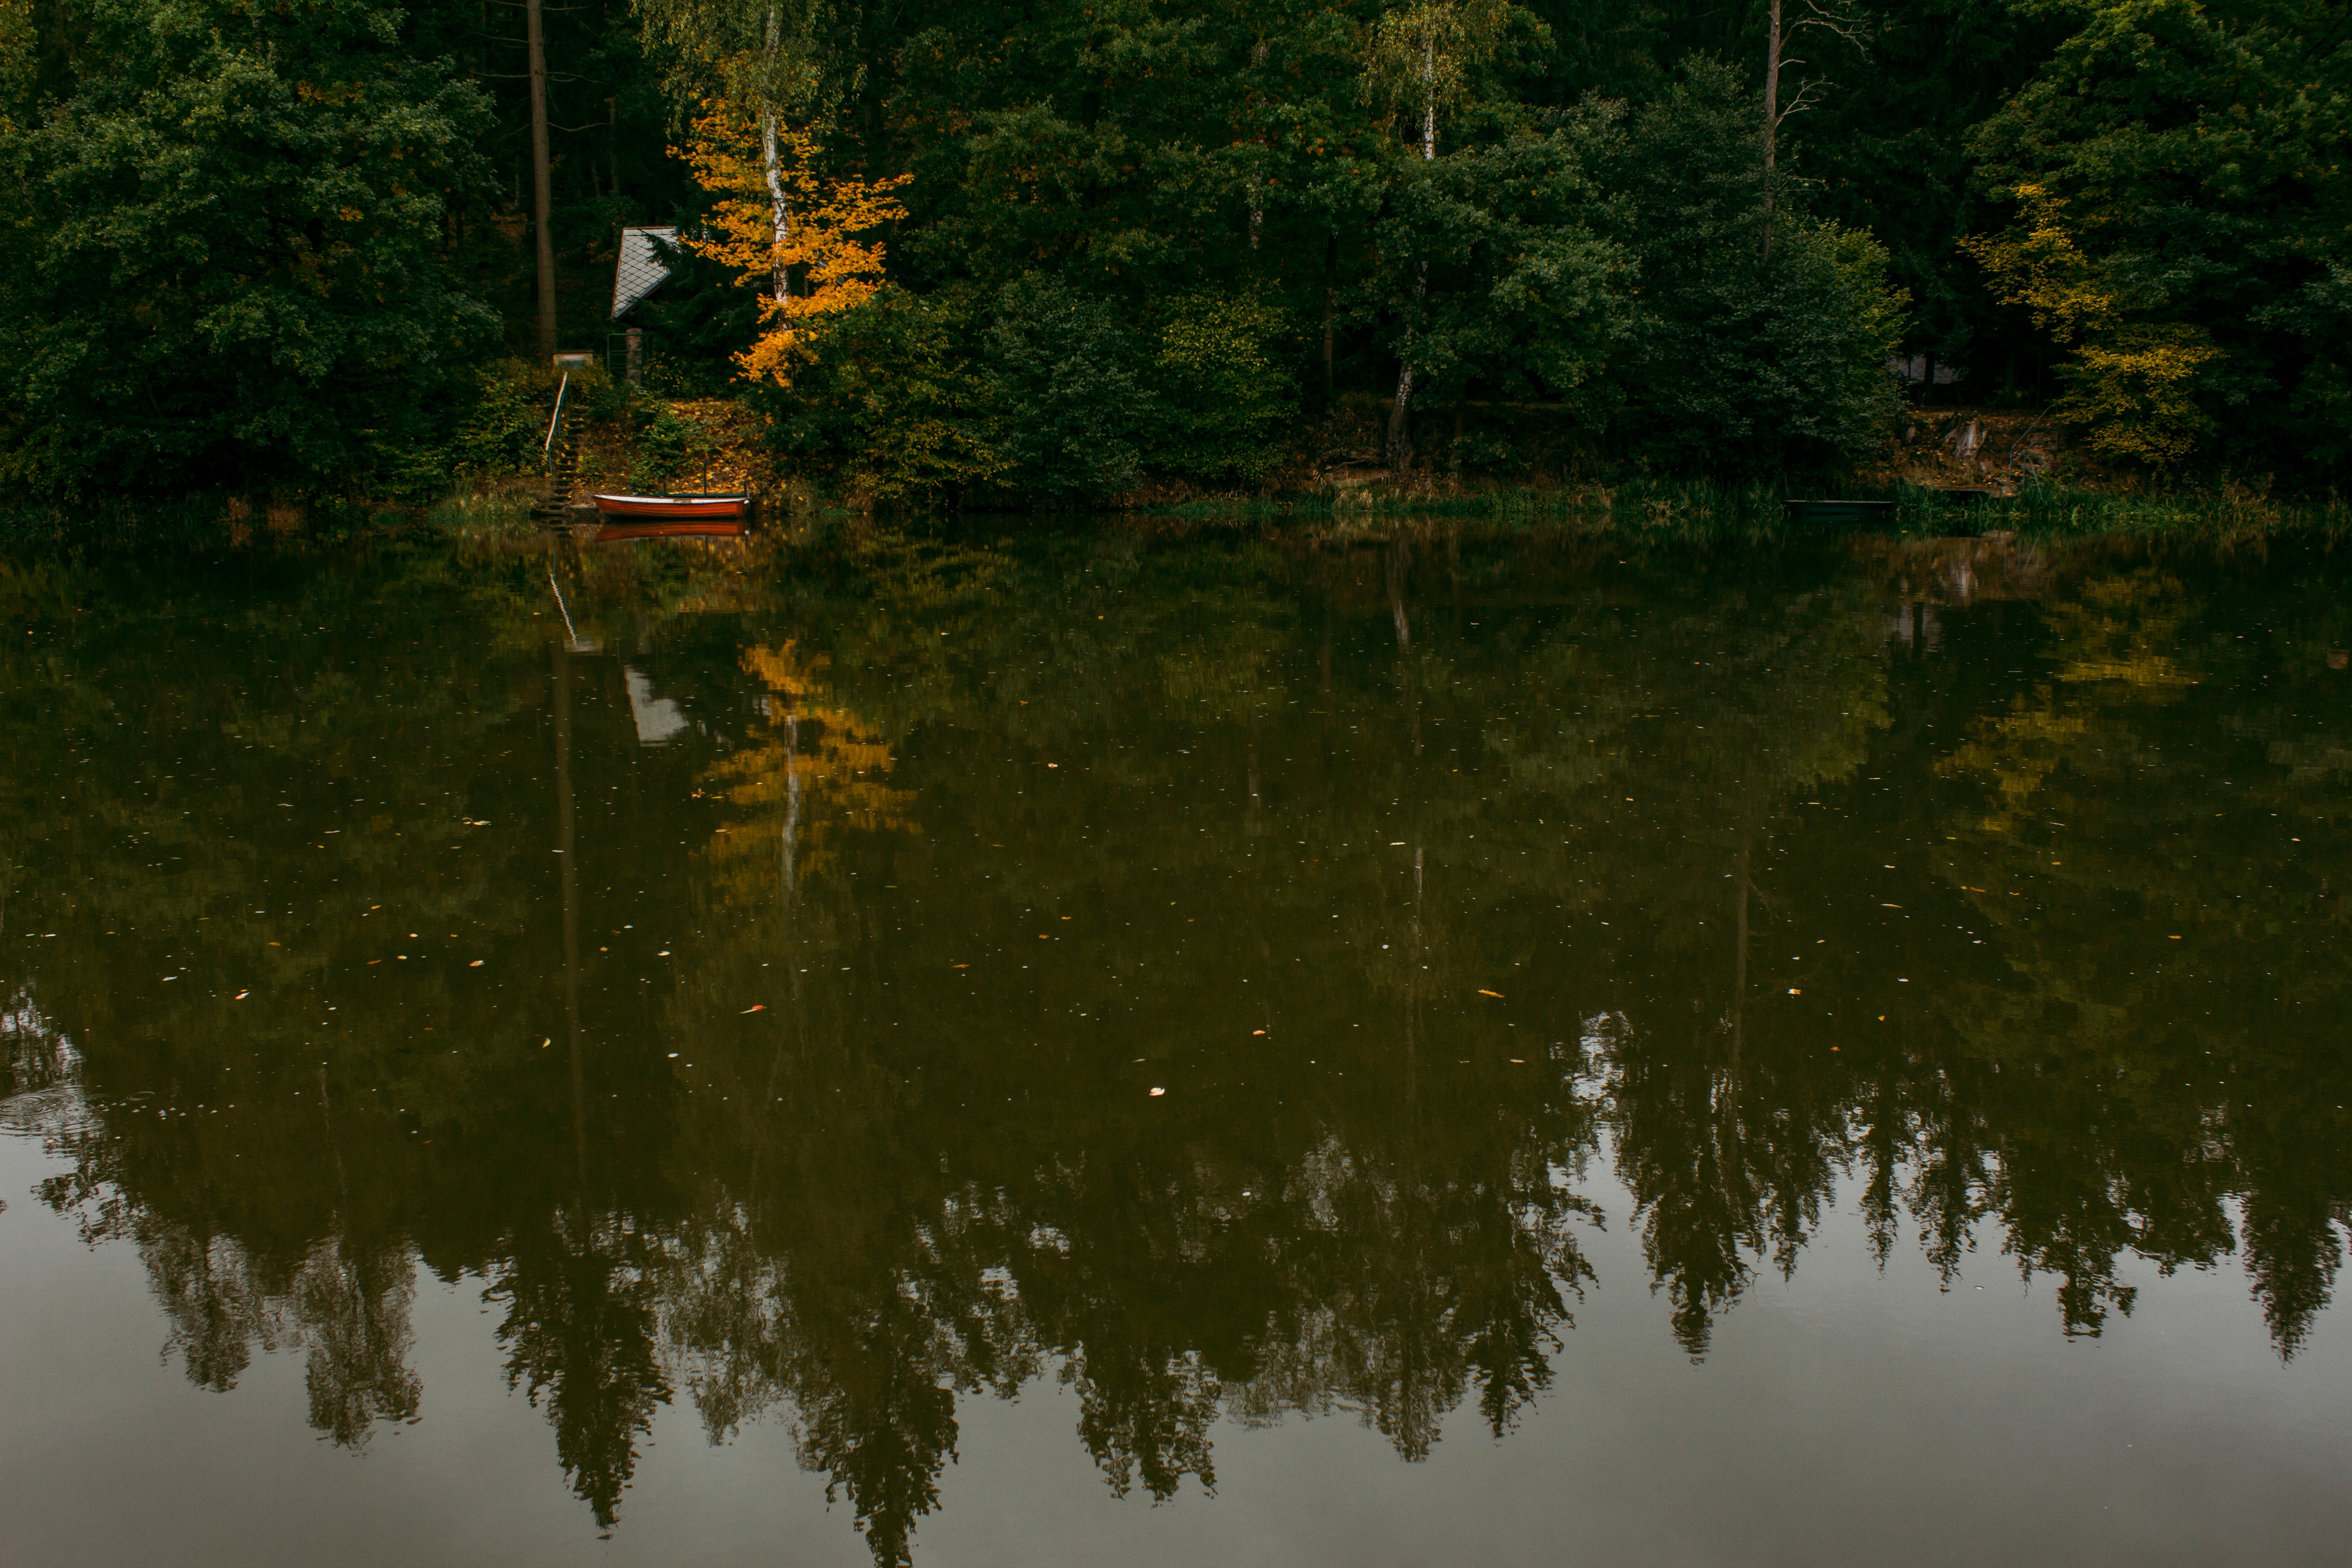
tree, water, nature, forest, swamp, plant, sunlight, morning, leaf, lake, river, pond, reflection, autumn, season, body of water, wetland, woodland, habitat, natural environment, atmospheric phenomenon, woody plant, bayou